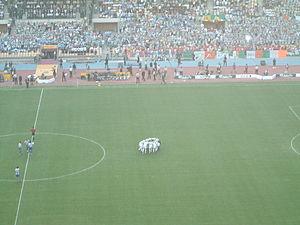
L'histoire du Celtic Football Club, communément appelé le Celtic Glasgow, débute à la fin du XIXᵉ siècle.
Le Celtic Football Club, est un club de football écossais fondé en 1887 à Glasgow. Fondé par des immigrants irlandais à Parkhead, un quartier à l'Est de la ville, le club nourrit depuis lors un lien ténu avec la diaspora irlandaise, qui lui vaut d'être particulièrement soutenu à travers le monde.